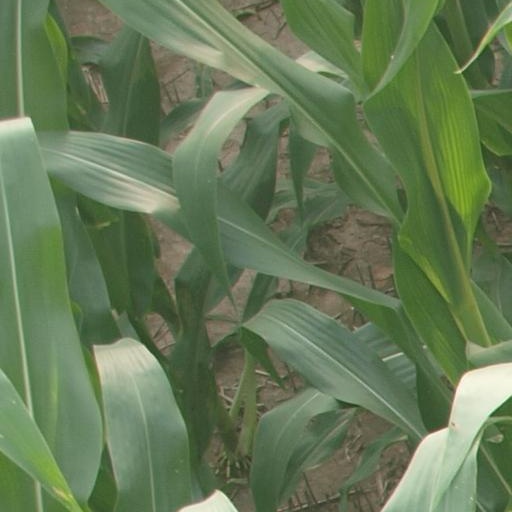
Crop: maize; corn